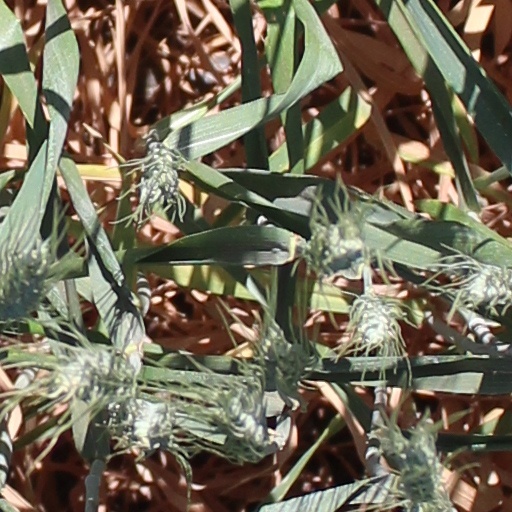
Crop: wheat